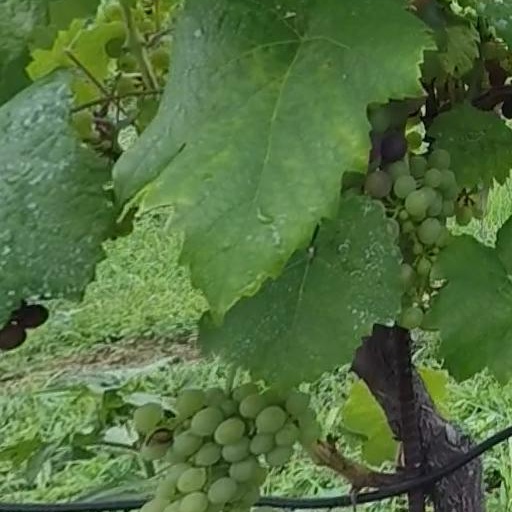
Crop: grape